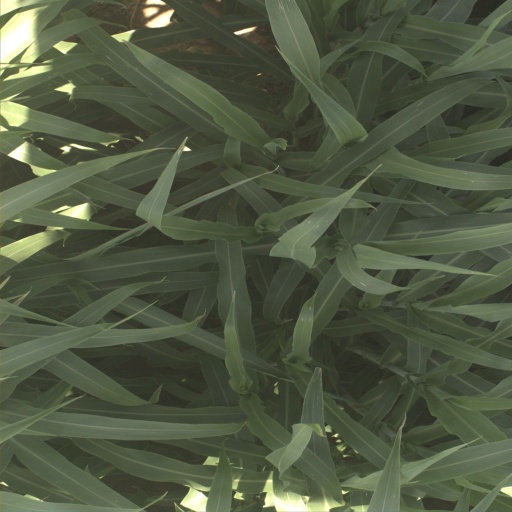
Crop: sorghum